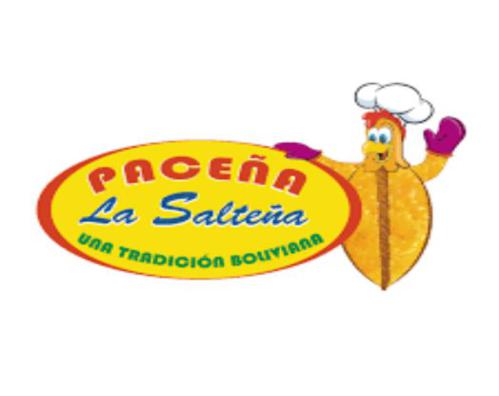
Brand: la saltena
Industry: Food